Fermi (microarchitecture)

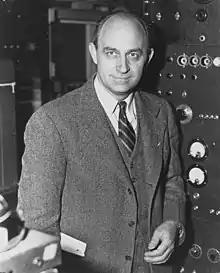
Photo of Enrico Fermi, eponym of architecture

Fermi is the codename for a graphics processing unit (GPU) microarchitecture developed by Nvidia, first released to retail in April 2010, as the successor to the Tesla microarchitecture. It was the primary microarchitecture used in the GeForce 400 series and 500 series. All desktop Fermi GPUs were manufactured in 40nm, mobile Fermi GPUs in 40nm and 28nm. Fermi is the oldest microarchitecture from Nvidia that receives support for Microsoft's rendering API Direct3D 12 feature_level 11.